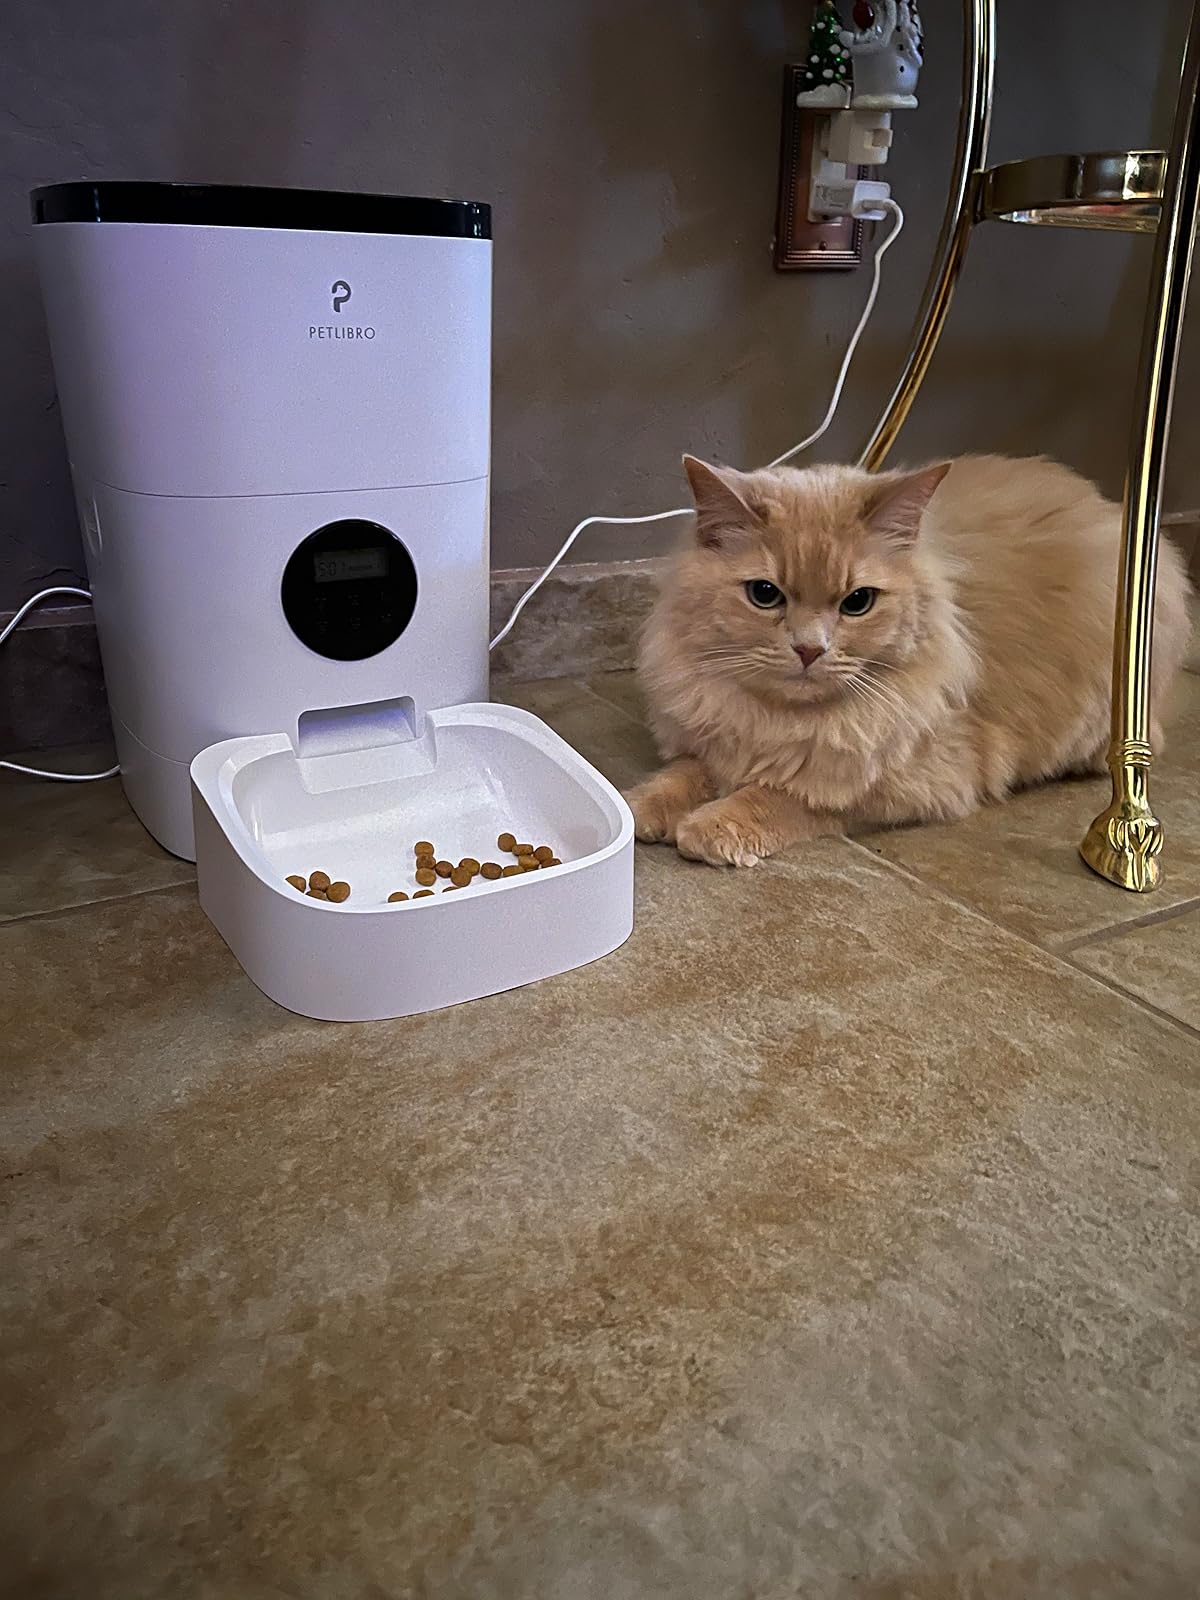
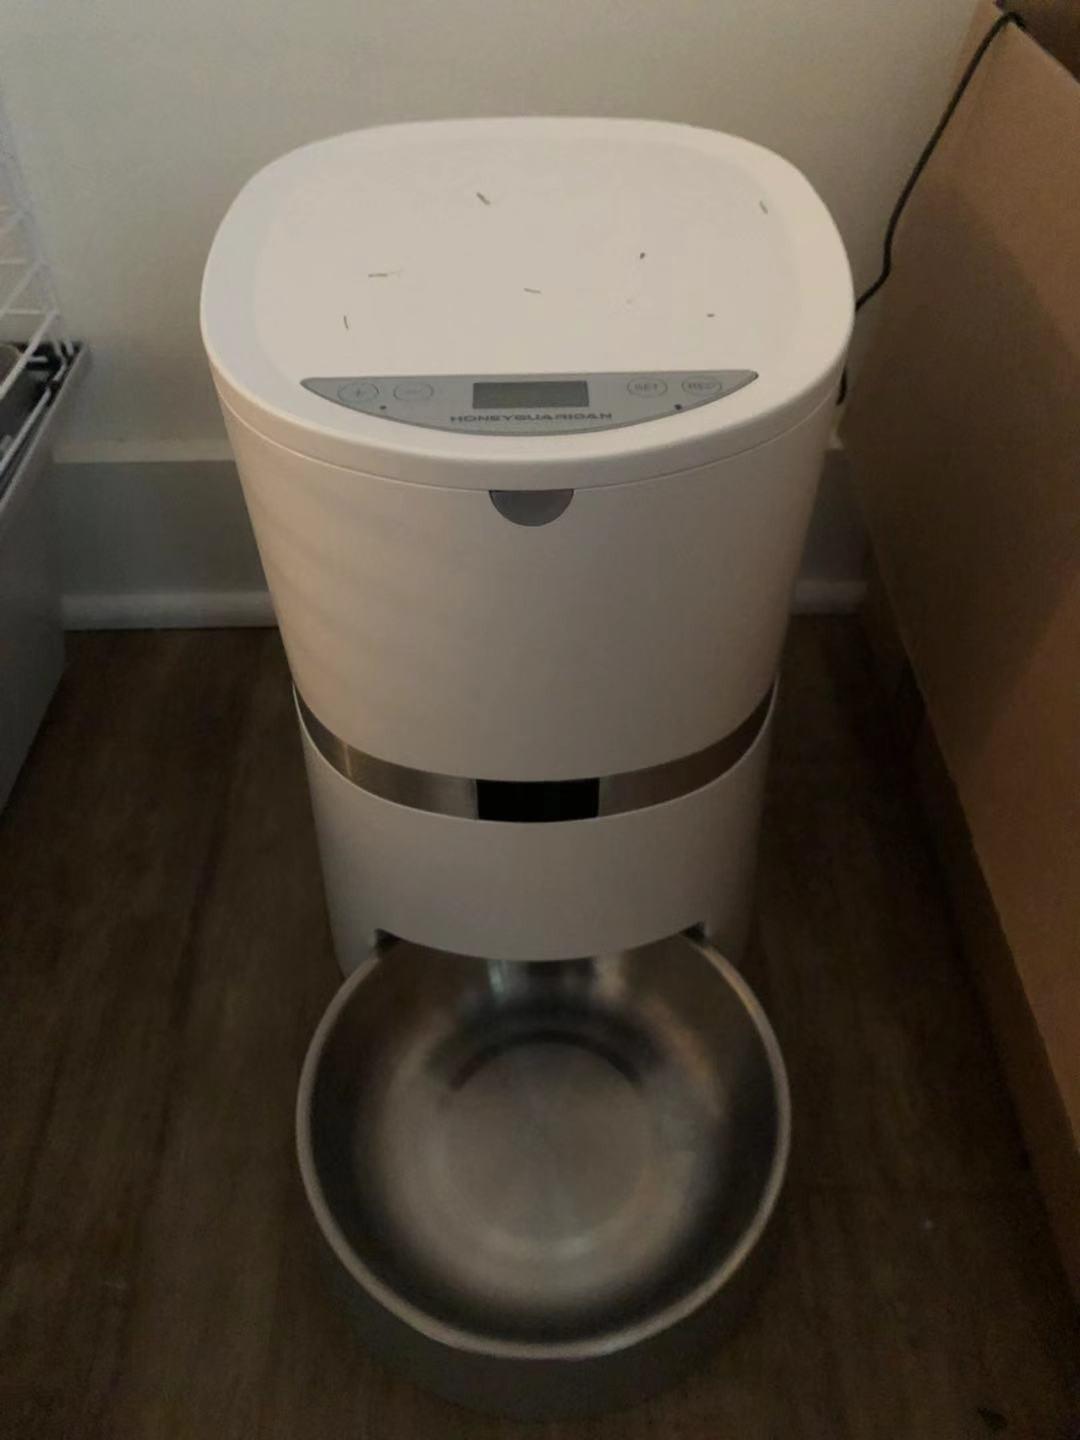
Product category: items_feeder
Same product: no